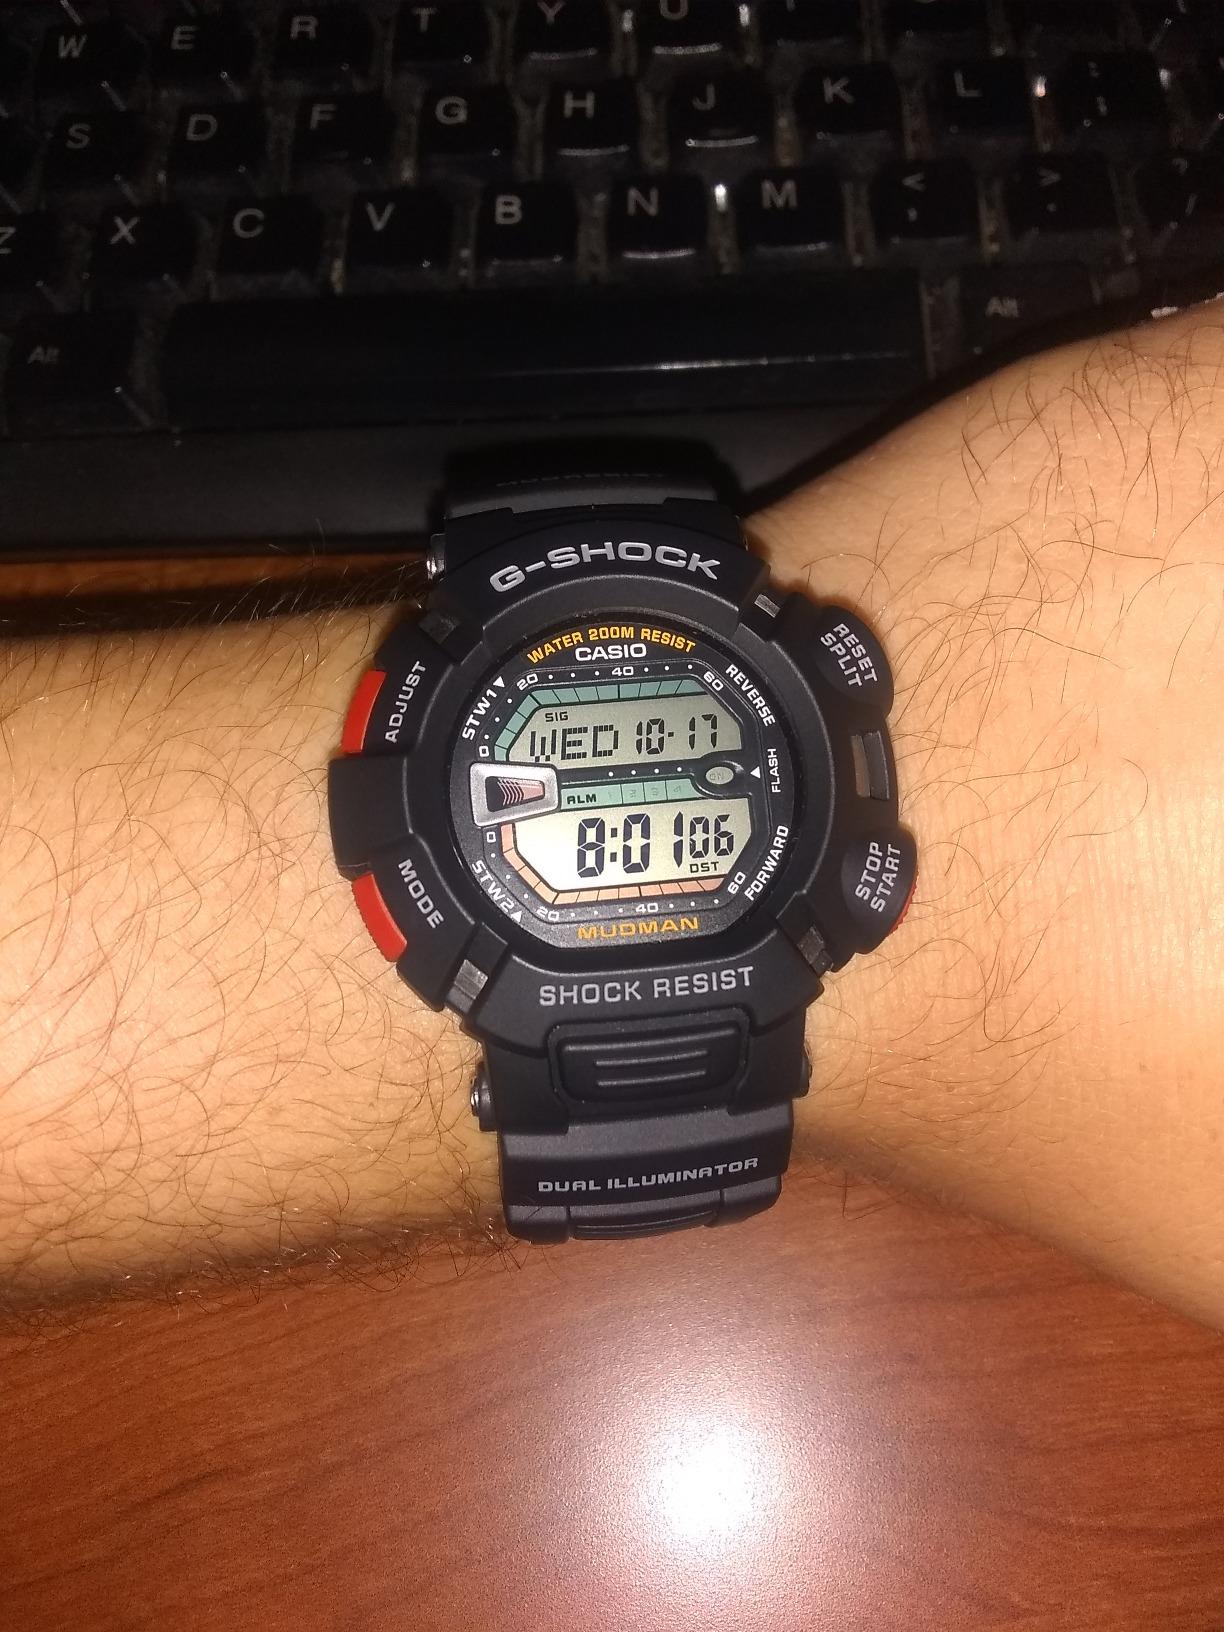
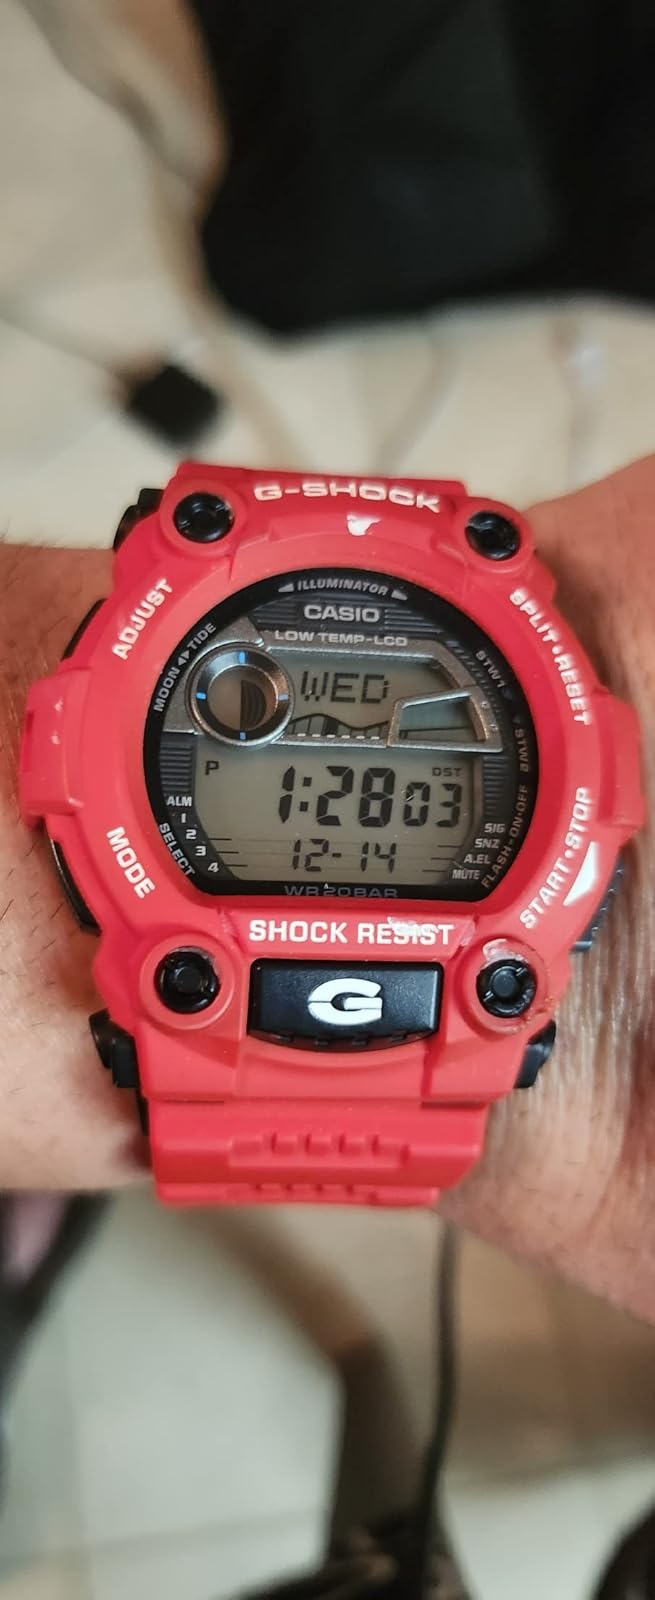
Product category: accessories_watch
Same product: no